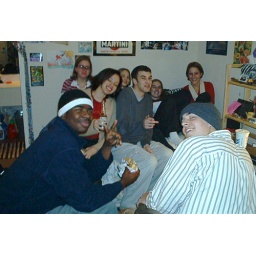
eating jack in the box with some ladies